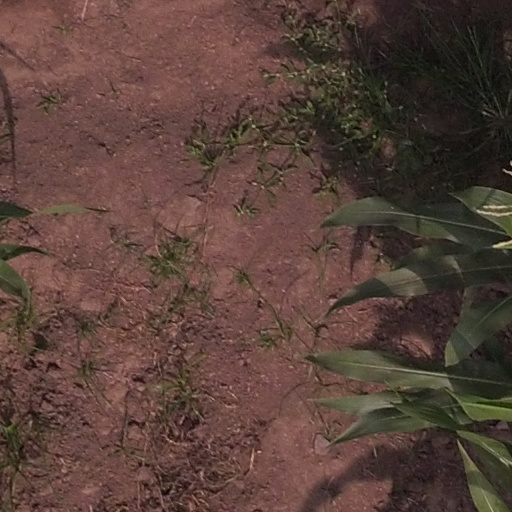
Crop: maize; corn